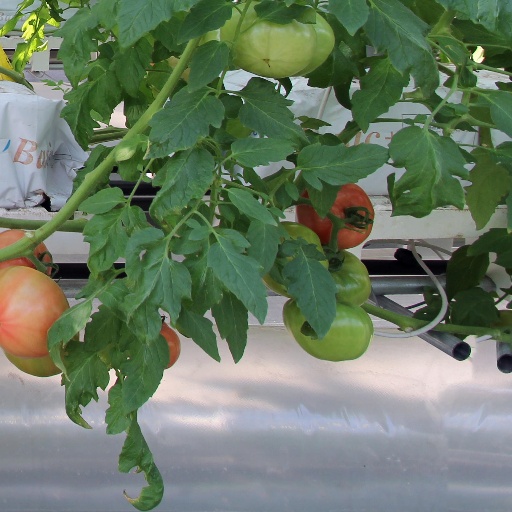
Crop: tomato